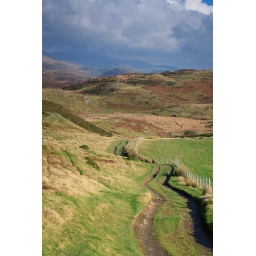
On the way to the bearded lake at the top of the hill at Aberdovey in Wales.